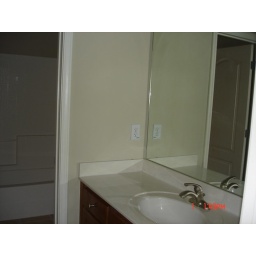
Theres a sink for the blue room and the pink room then a tub and toilet in between with doors everywhere.